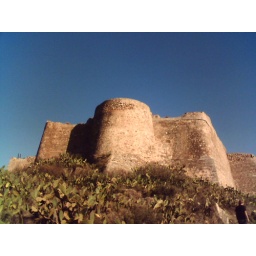
A castle in Spain, not far from the coast in Sagunt.